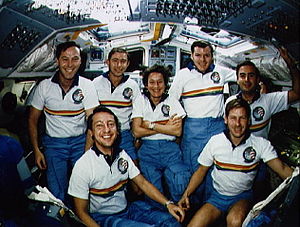
STS-61-B / Missionen
STS-61-B var rumfærgen Atlantis anden rumfærgeflyvning. Opsendt 26. november 1985 og vendte tilbage den 3. december 1985.